St. Gallen State Archive

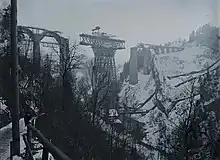
Construction of the Sitter Viaduct (1910), photo in the State Archive

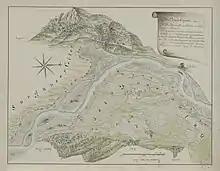
Example from the State Archive: Plan of the course of the Rhine at Balzers, 1818

Like the canton itself, the State Archive was created in 1803. Initially, the focus of its archival activity was on legal documents from the early years of the Swiss Confederation and the subsequent transitional period from 1798 to the foundation of the canton. The change in legal structure during this time led to the transfer of archival records to other cantons. Archival records, such as those from the bailiwicks of Rheintal or Sax, were finally able to be incorporated into the St. Gallen State Archive. However, some of the proposed acquisitions were difficult and some failed.